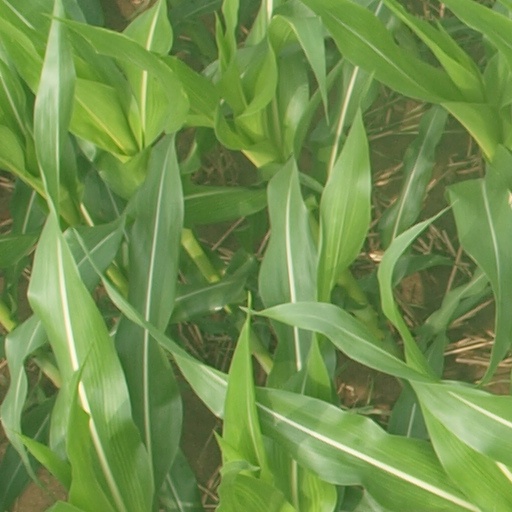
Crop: maize; corn